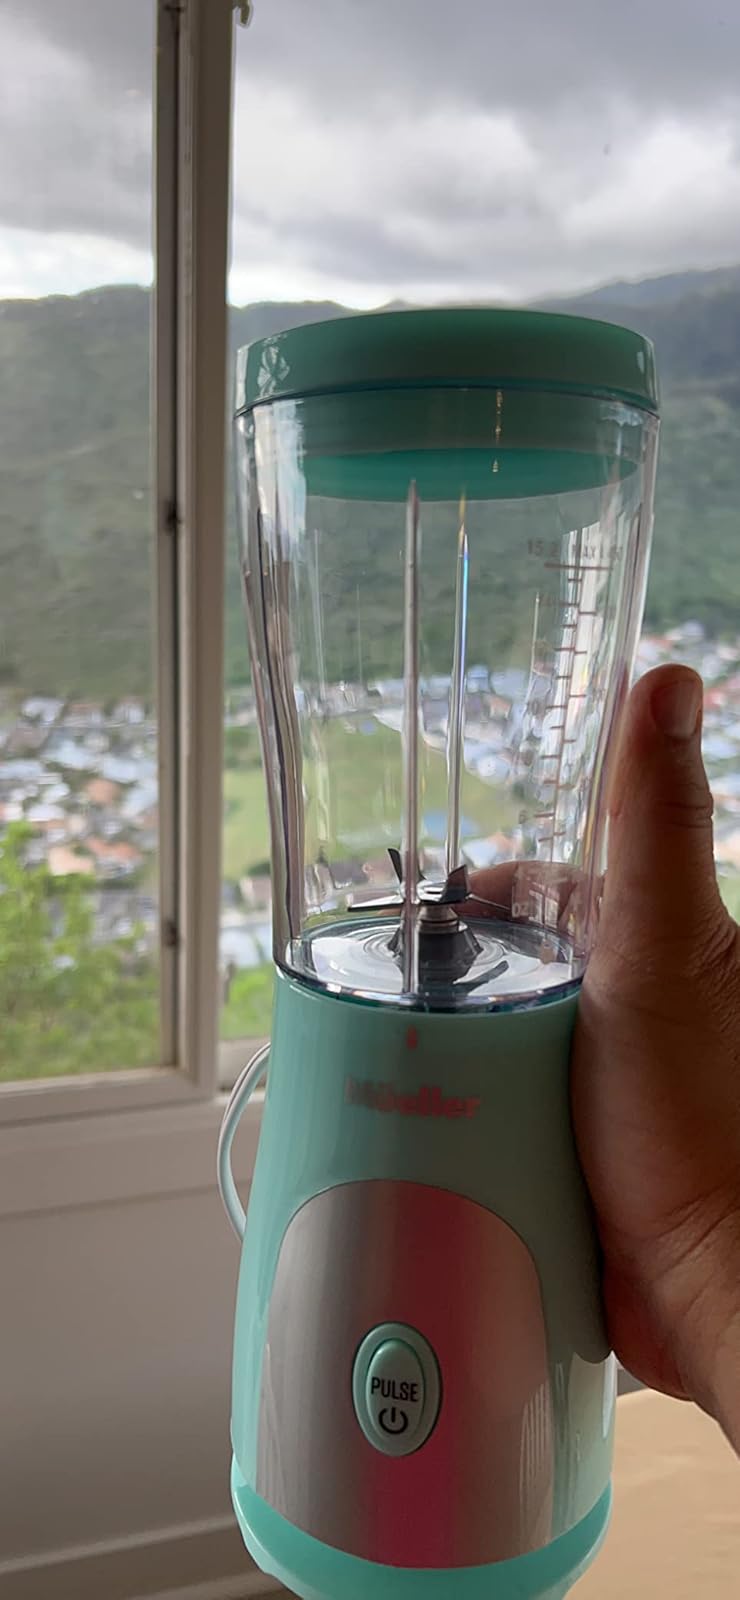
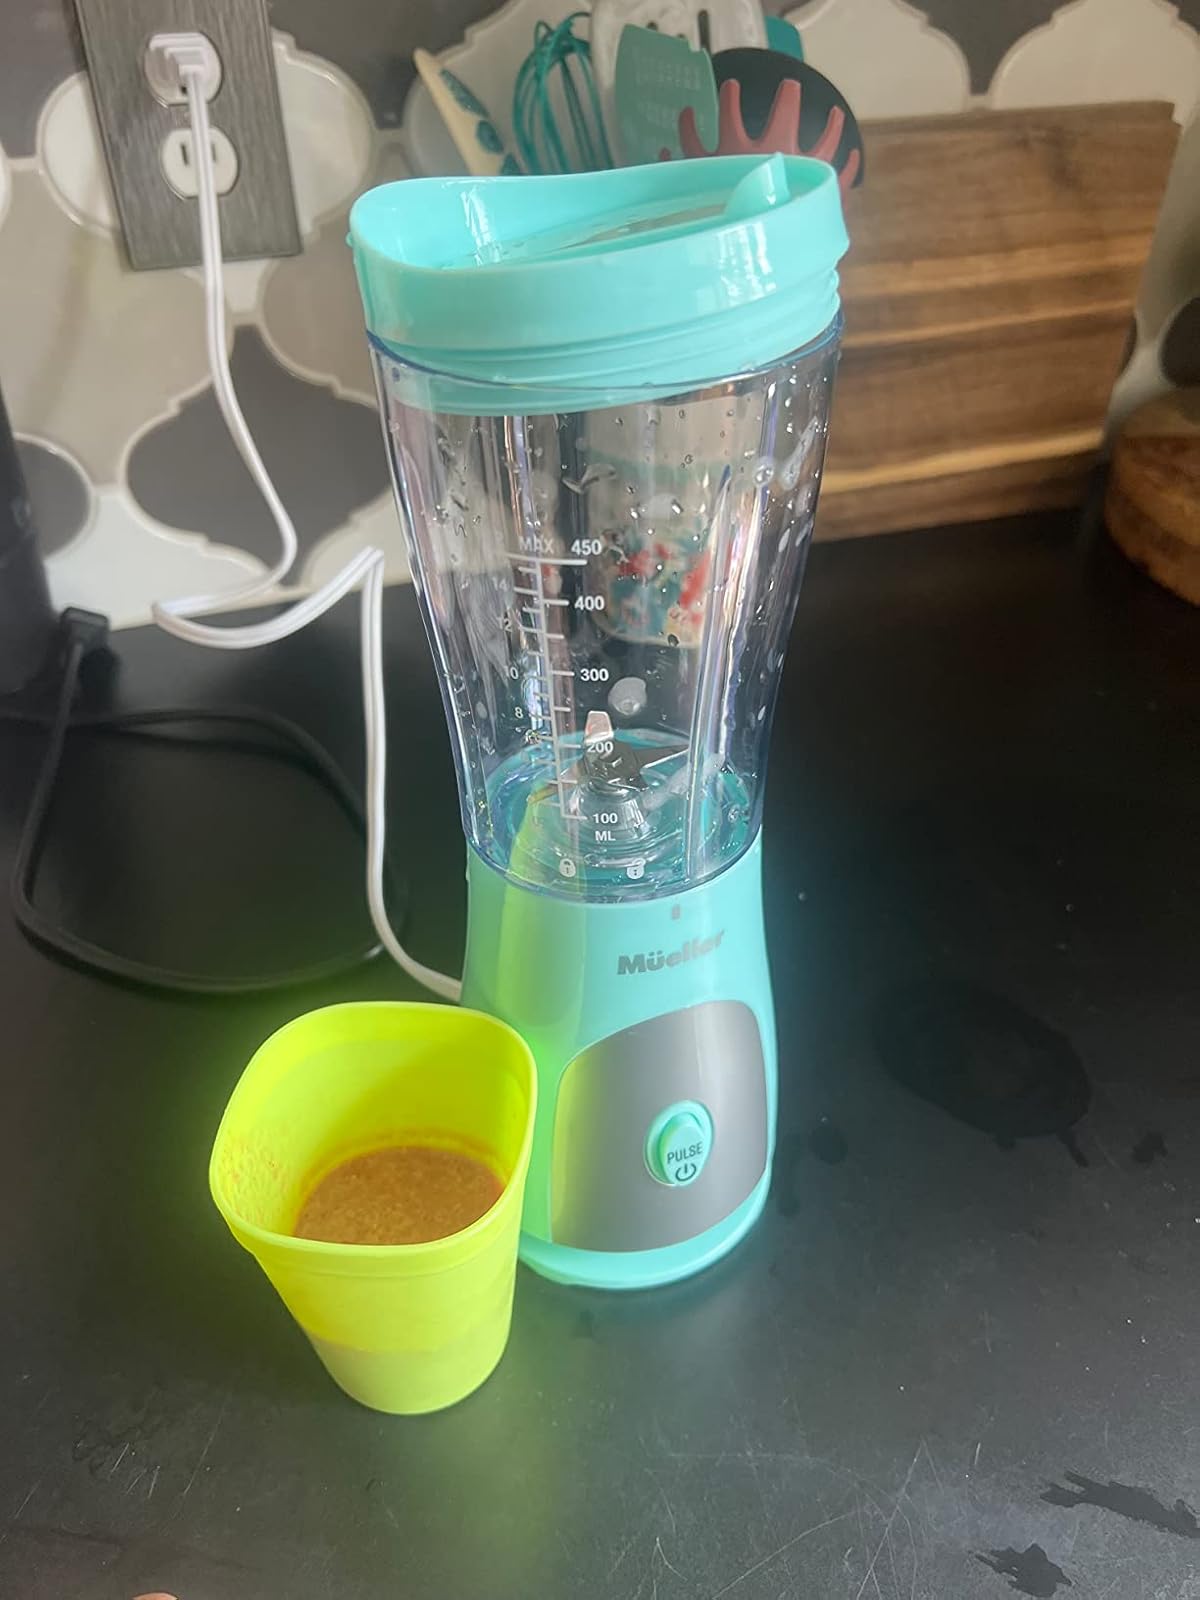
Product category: items_blender
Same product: yes